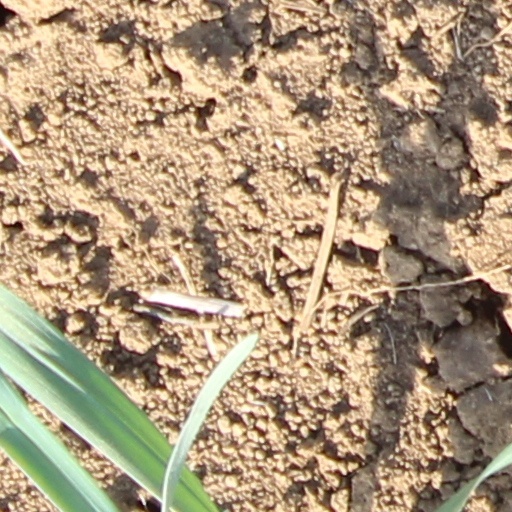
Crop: wheat